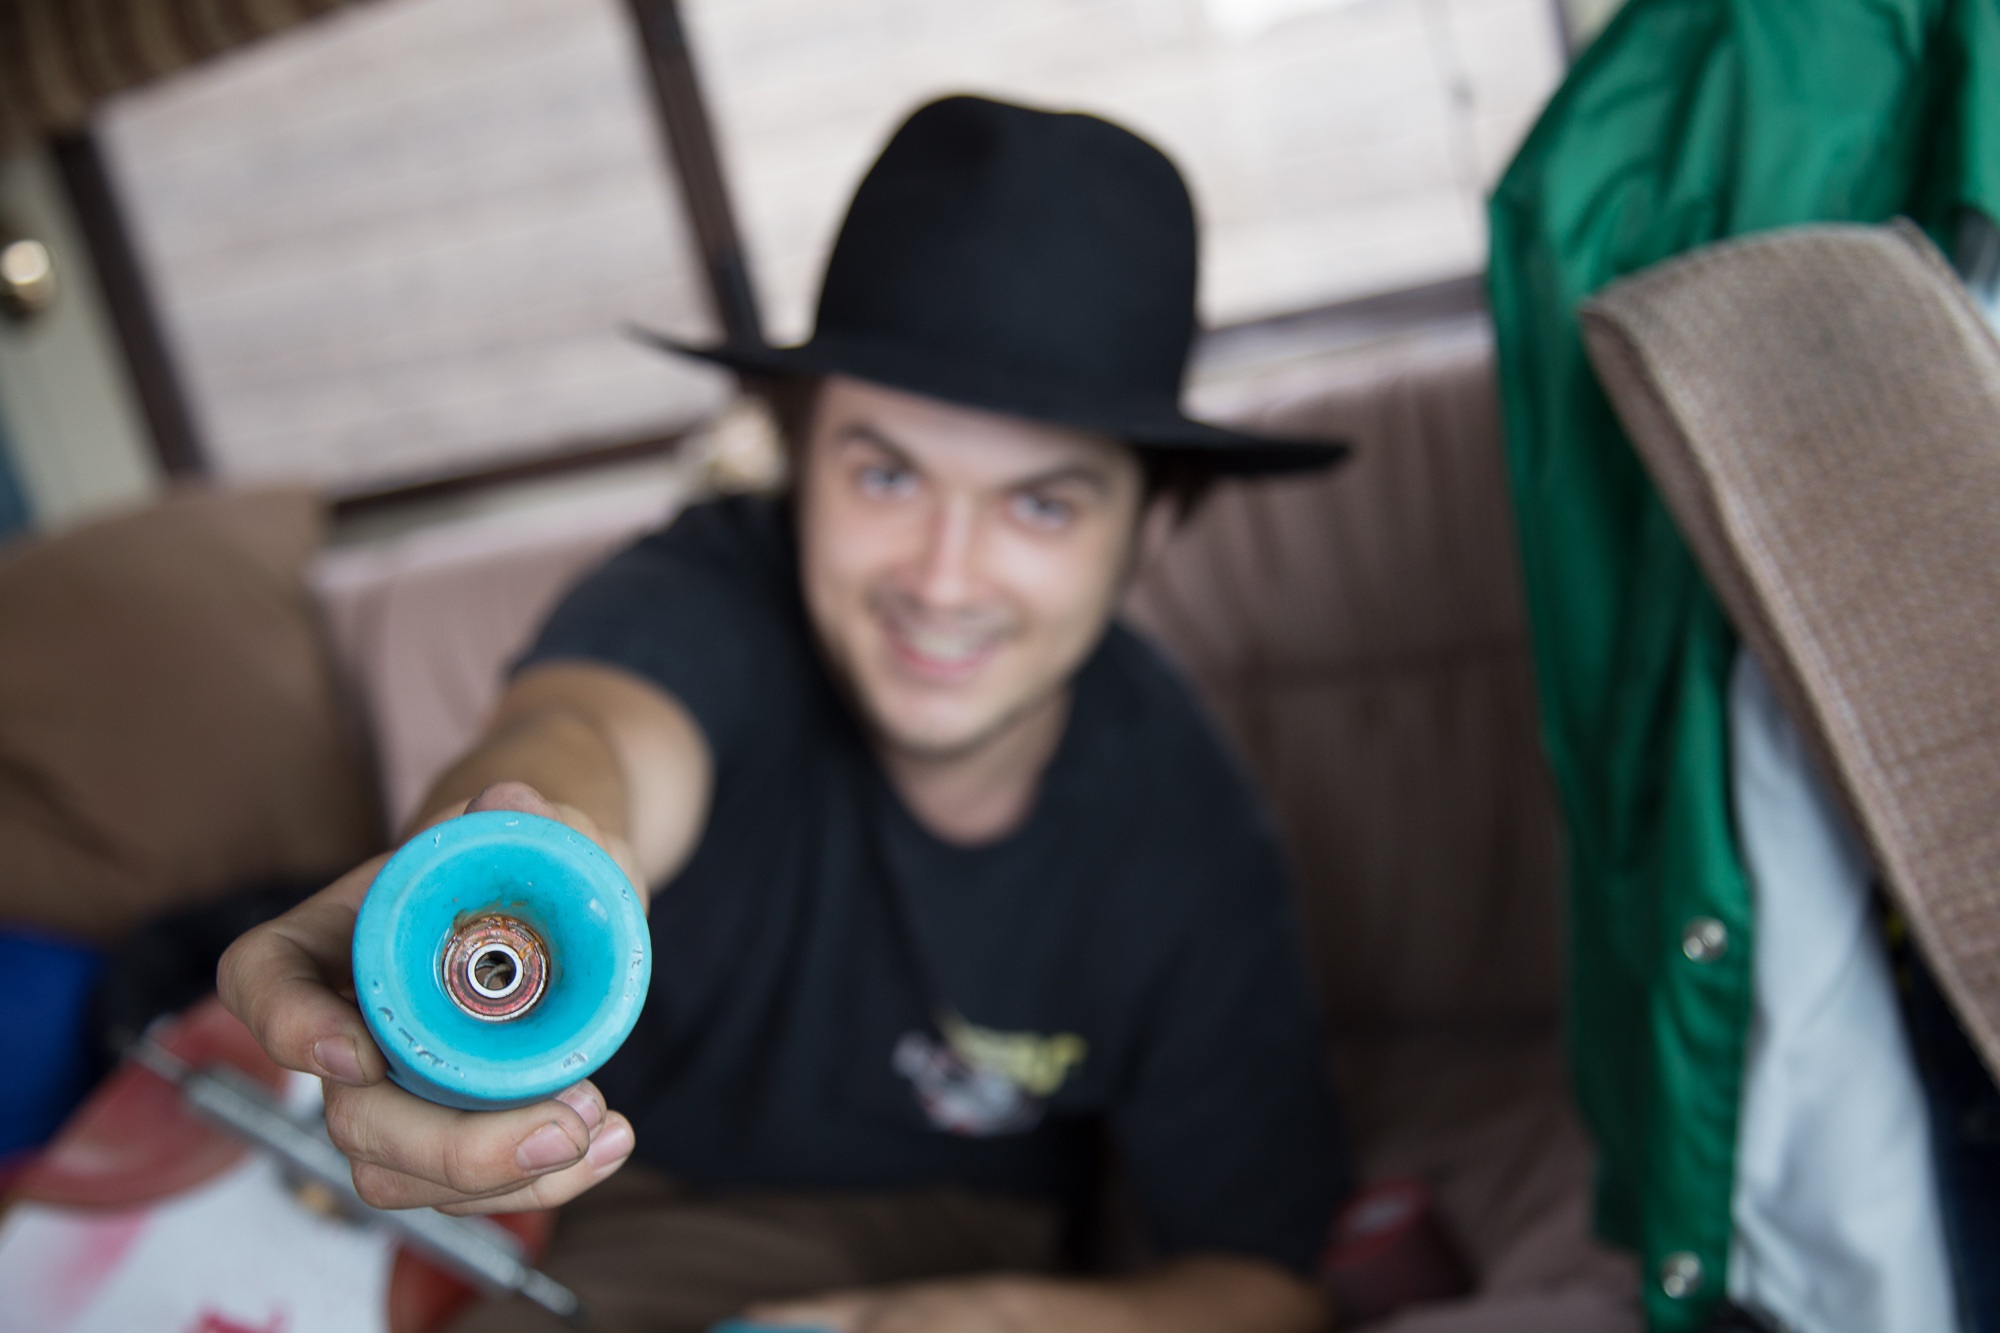
wheel, skateboard, blue, clothing, glasses, skater